Ramming

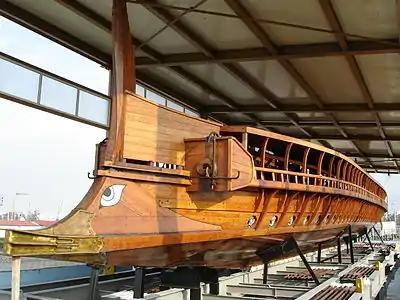
The ram of "Olympias", a reconstruction of an ancient Athenian trireme.

In warfare, ramming is a technique used in air, sea, and land combat. The term originated from battering ram, a siege engine used to bring down fortifications by hitting it with the force of the ram's momentum, and ultimately from male sheep. Thus, in warfare, ramming refers to hitting a target by running oneself into the target.